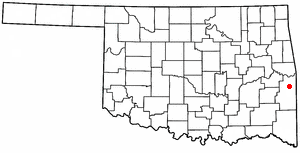
La ville américaine de Poteau est le siège du comté de Le Flore, dans l’État d’Oklahoma. Lors du recensement de 2000, elle comptait 7 939 habitants.